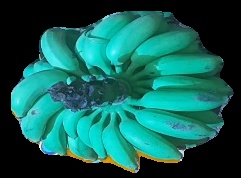
Variety: elakki-bale
Grade: grade2